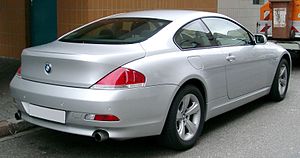
BMW E63/E64 / Motorer
Bagfra
BMW E63 var en coupé i BMWs 6-serie. Bilen var baseret på platformen fra 5-serien og blev præsenteret på Frankfurt Motor Show i august 2003 som efterfølger for den allerede i midten af 1999 udgåede 8-serie.